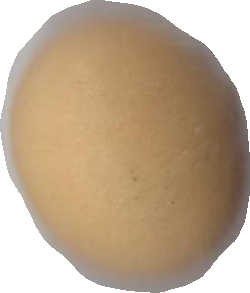
Variety: Dega